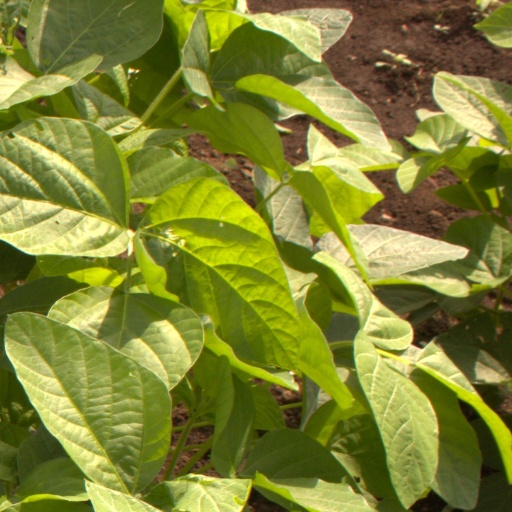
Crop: soybean